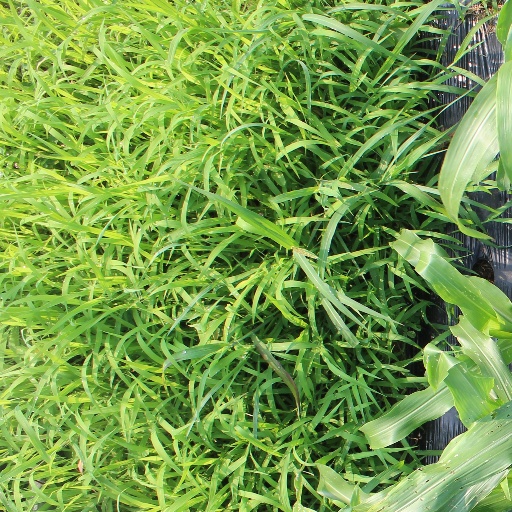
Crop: sorghum